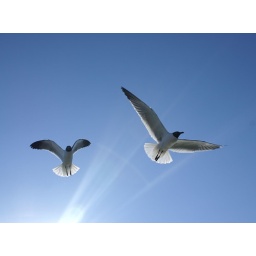
seaguls on a blue sky by Isawitz copy